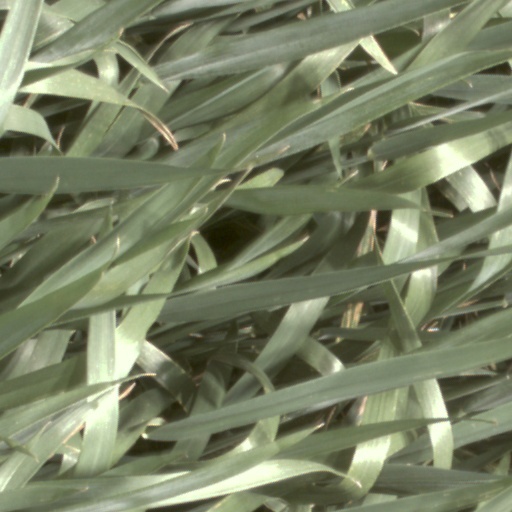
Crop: wheat